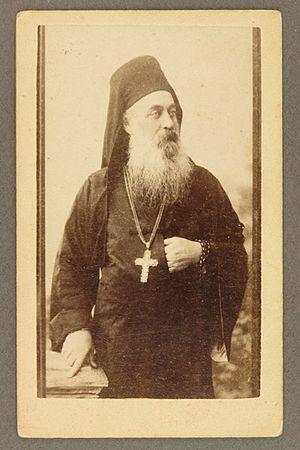
L'éparchie de Gornji Karlovac est une circonscription de l'Église orthodoxe serbe. Elle a son siège à Karlovac et, en 2016, elle a à sa tête l'évêque Gerasim.